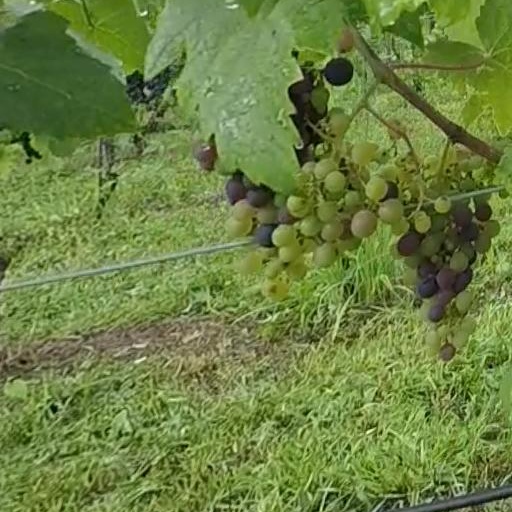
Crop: grape